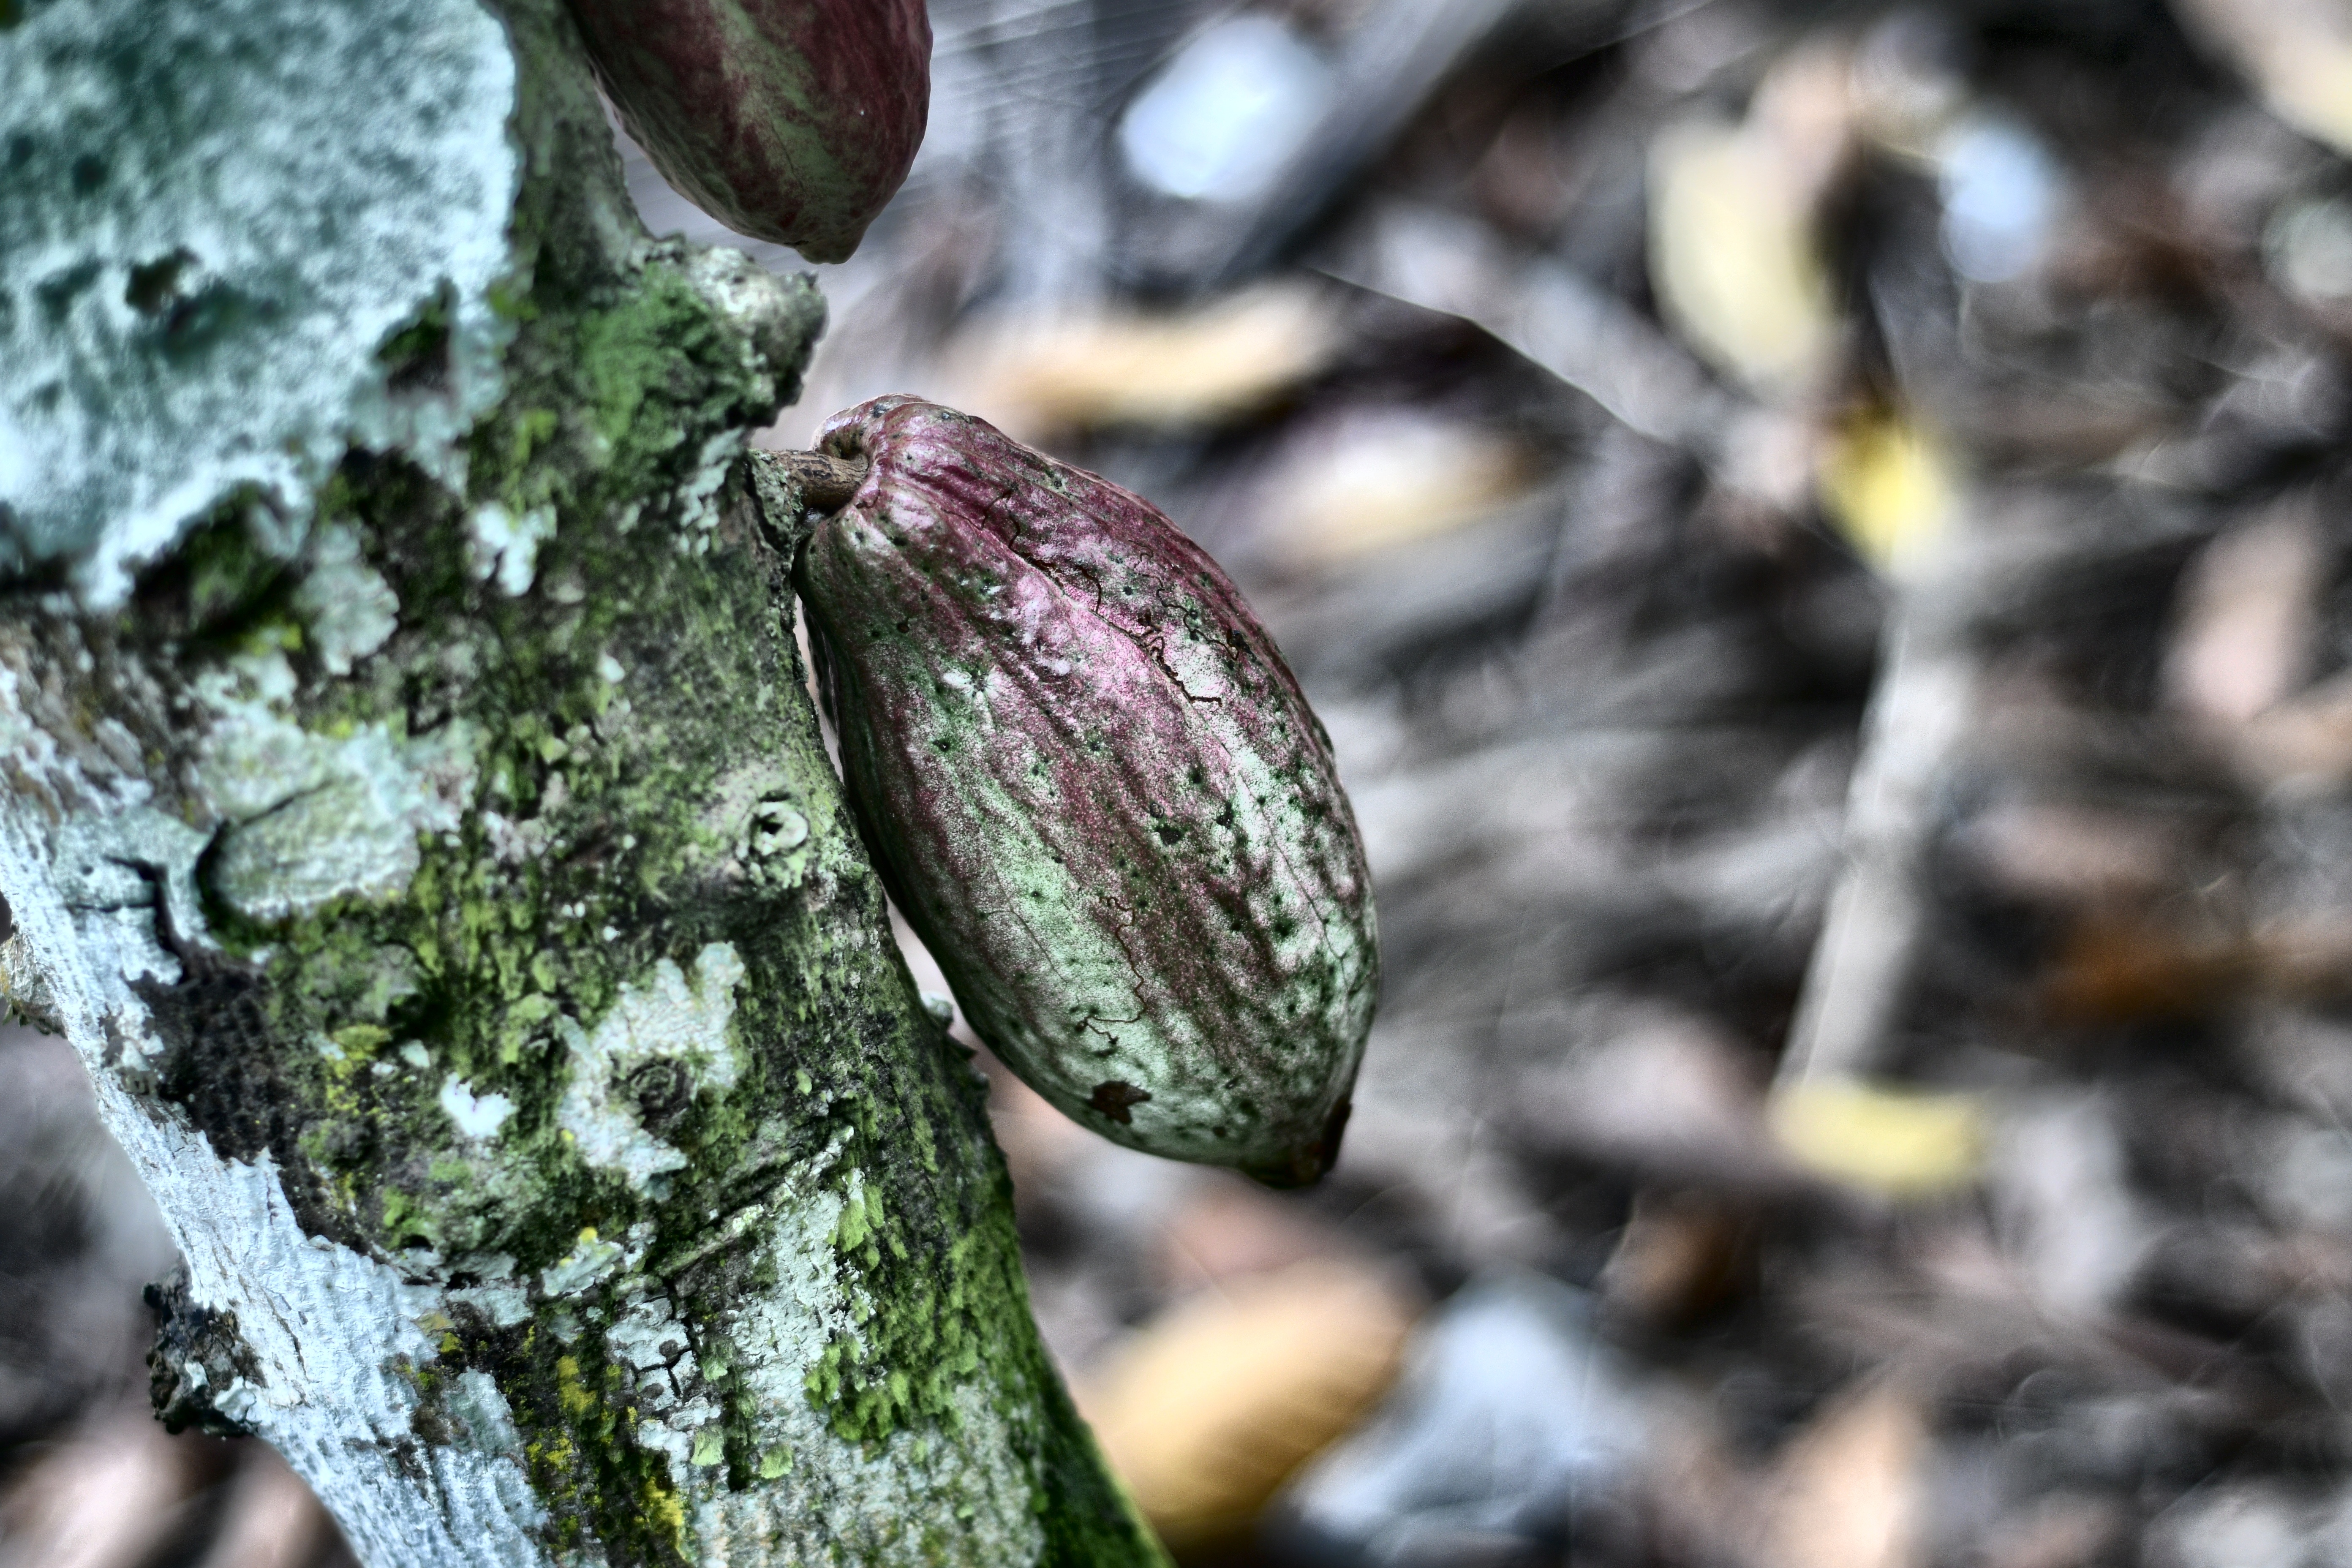
Maturity: unmature
Variety: Amelonado